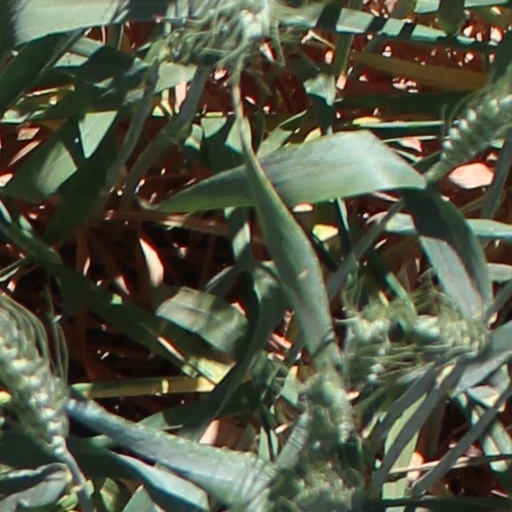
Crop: wheat